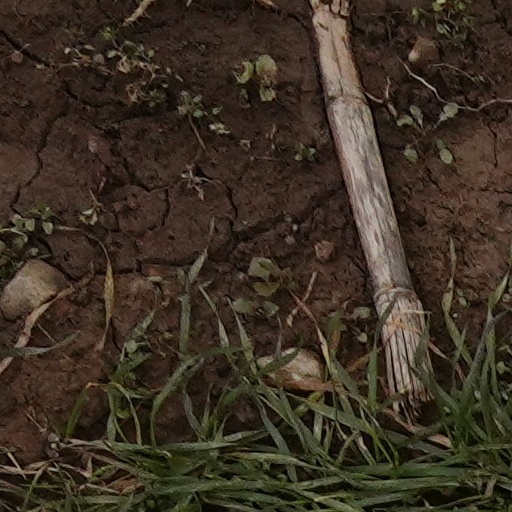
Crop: wheat